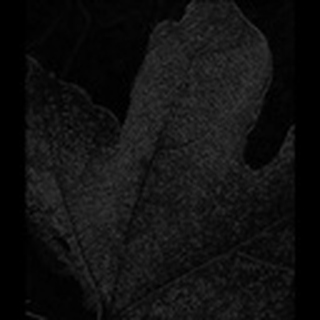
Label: cotton_aphids